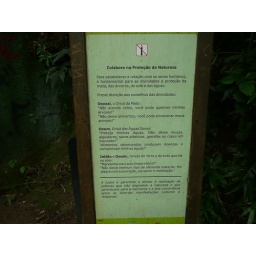
waterfall (quebrada and chuveiro) in the Tijuca national forest in Rio de Janeiro -- sign